Religious tourism in India

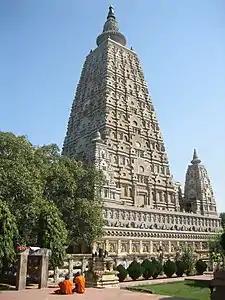
Mahabodhi Temple

The Mahabodhi Temple in Bodh Gaya is one of the holiest sites in Buddhism. Buddhist sites, many related to the travels of Buddha, are spread across India. Important Buddhist prikarma sites are, Bodh Gaya, Sarnath, Sravasti (Jetavana), Rajgir hills, Kurukshetra (Bodh Stupa on bank of Brahma Sarovar, pilgrimage undertaken by Gautama Buddha), Shrughna (Yamunanagar, vihara visited by Buddha for sermon), Adi Badri (saraswati udgam sthal and vihara visited by Buddha), Parinirvana Stupa (place of death and nirvana of Lord Buddha at Kushinagar, and Sankissa. See also Buddhist pilgrimage sites.